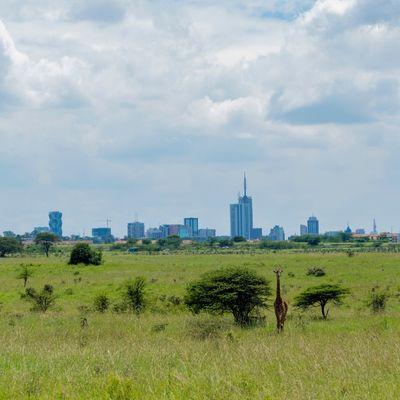
Eneo la ardhi lililo tambarale likiwa limefunikwa kwa uoto wa asili wa nyasi ndefu na miti michache, pia pembeni yake kukiwa na nyumba ndefu za ghorofa, katika eneo hilo yupo mnyama aina ya Twiga amesimama.